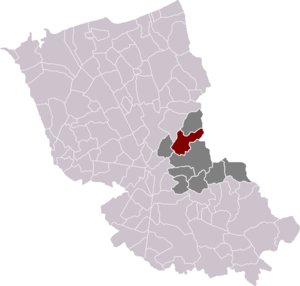
Winnezeele est une commune française, située dans le département du Nord en région Hauts-de-France.